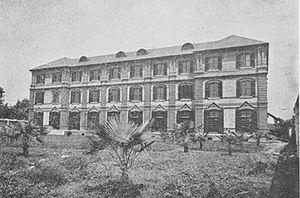
L'Université Utopia, appelée en chinois Datong ou Université Tatung, est une université privée à Shanghai. Elle a été créée en mars 1912 par un groupe d'anciens membres de la faculté de l'Université Tsinghua dirigée par Hu Dunfu, et elle est devenue l'une des universités privées les plus réputées en Chine. Après la fondation de la République populaire de Chine, le gouvernement communiste fermé Utopia avec de nombreuses autres universités privées en 1952. Ses services, les membres du corps professoral et les étudiants ont été divisés et fusionnés dans diverses universités de Shanghai.